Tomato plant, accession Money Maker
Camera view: tilt-top (135 deg); turntable rotation: 90 degrees
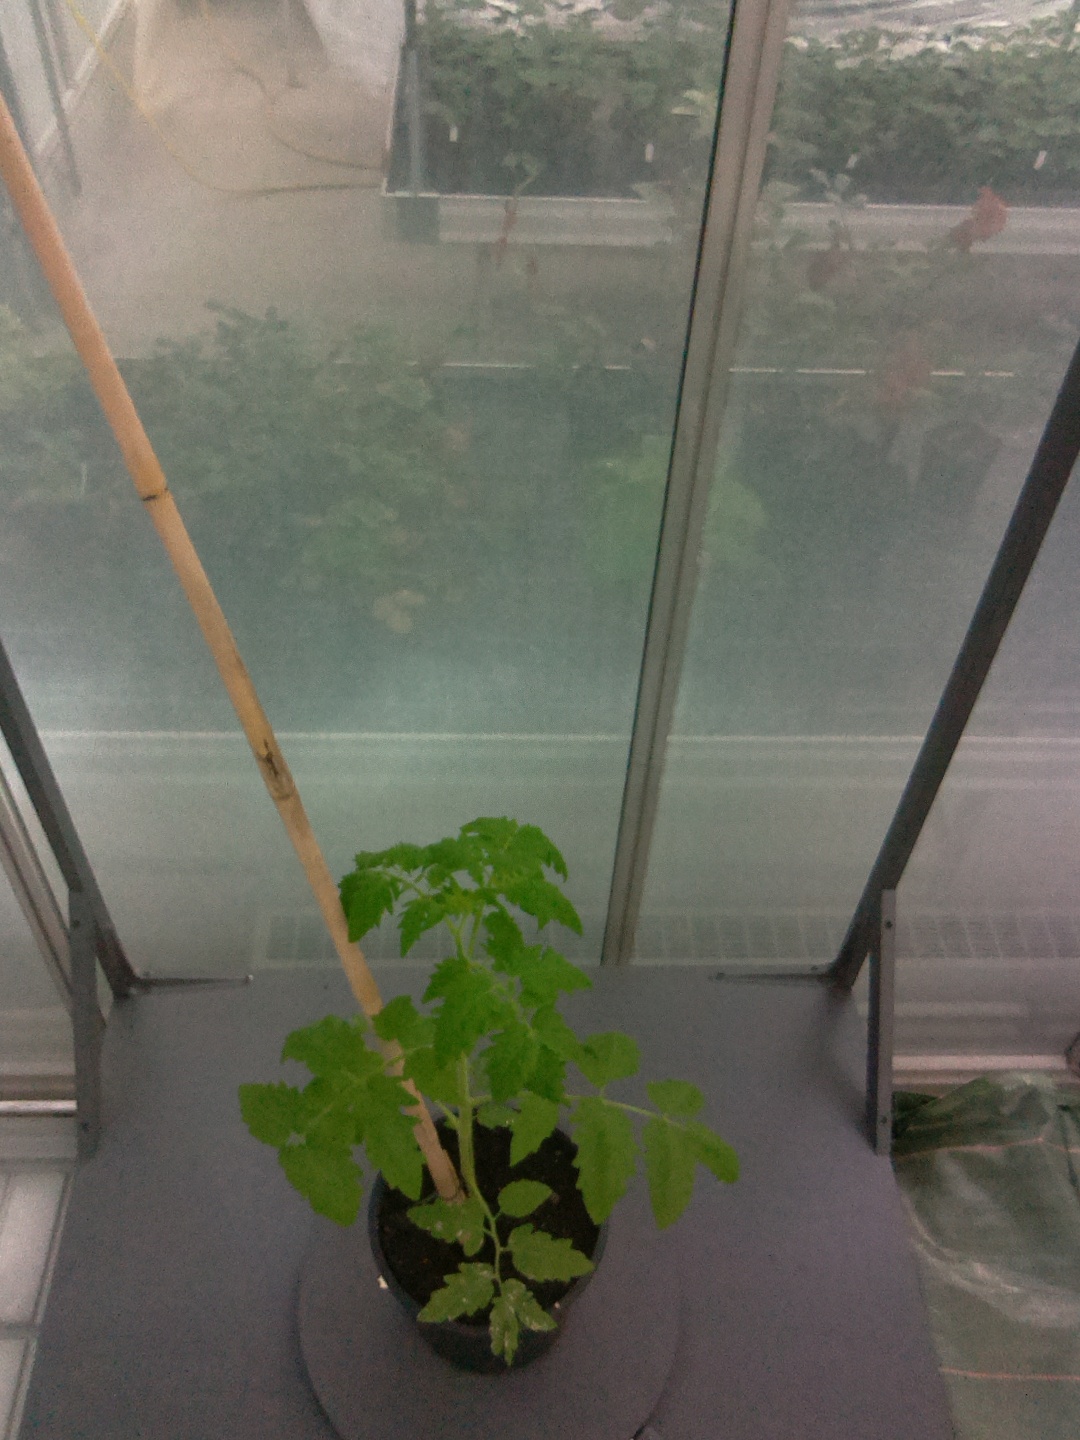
BBCH growth stage 14: 8 of true leaves visible